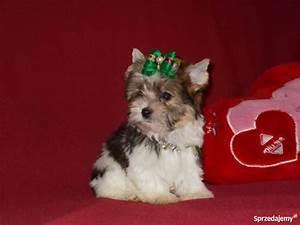
dog